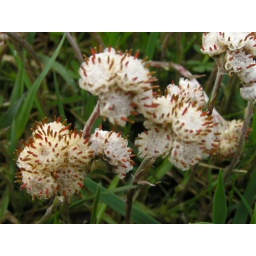
Some more plantain leaf pussytoes in field west of my house